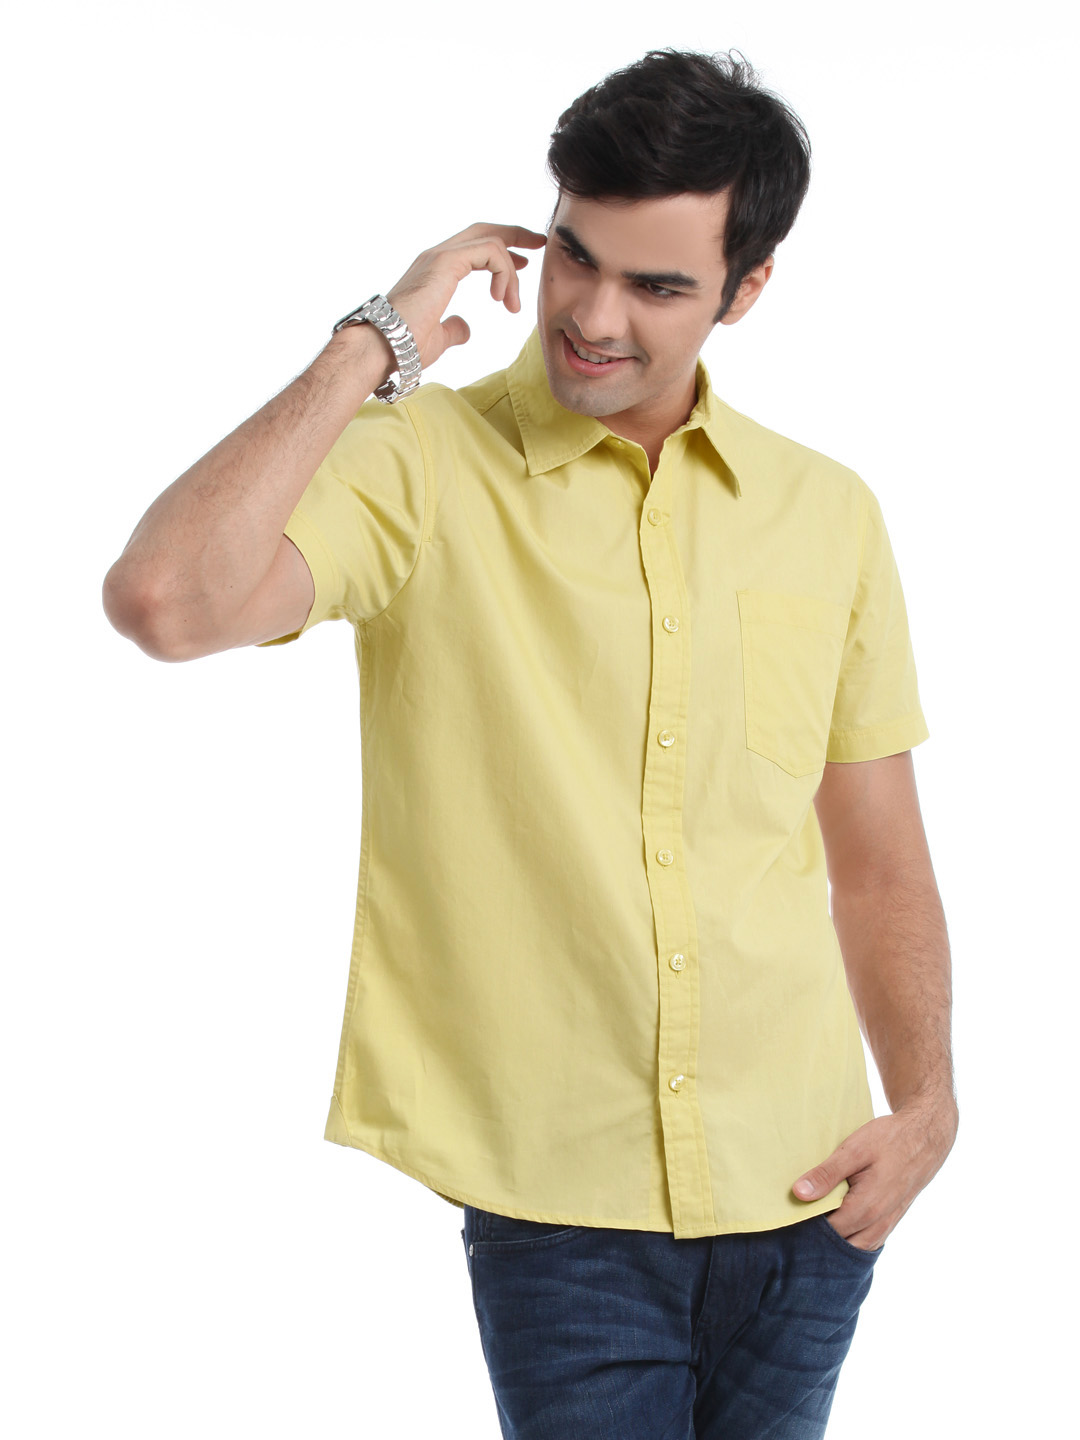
Myntra Men Yellow Shirt
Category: Apparel / Topwear / Shirts
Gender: Men
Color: Yellow
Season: Summer 2012
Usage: Formal